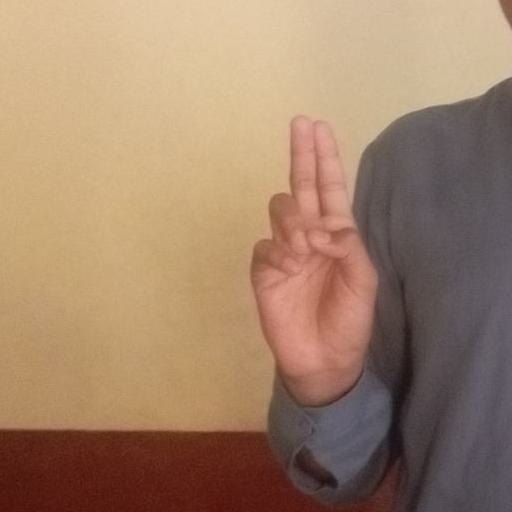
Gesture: two_up